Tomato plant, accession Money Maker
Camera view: horizontal (90 deg, fisheye); turntable rotation: 90 degrees
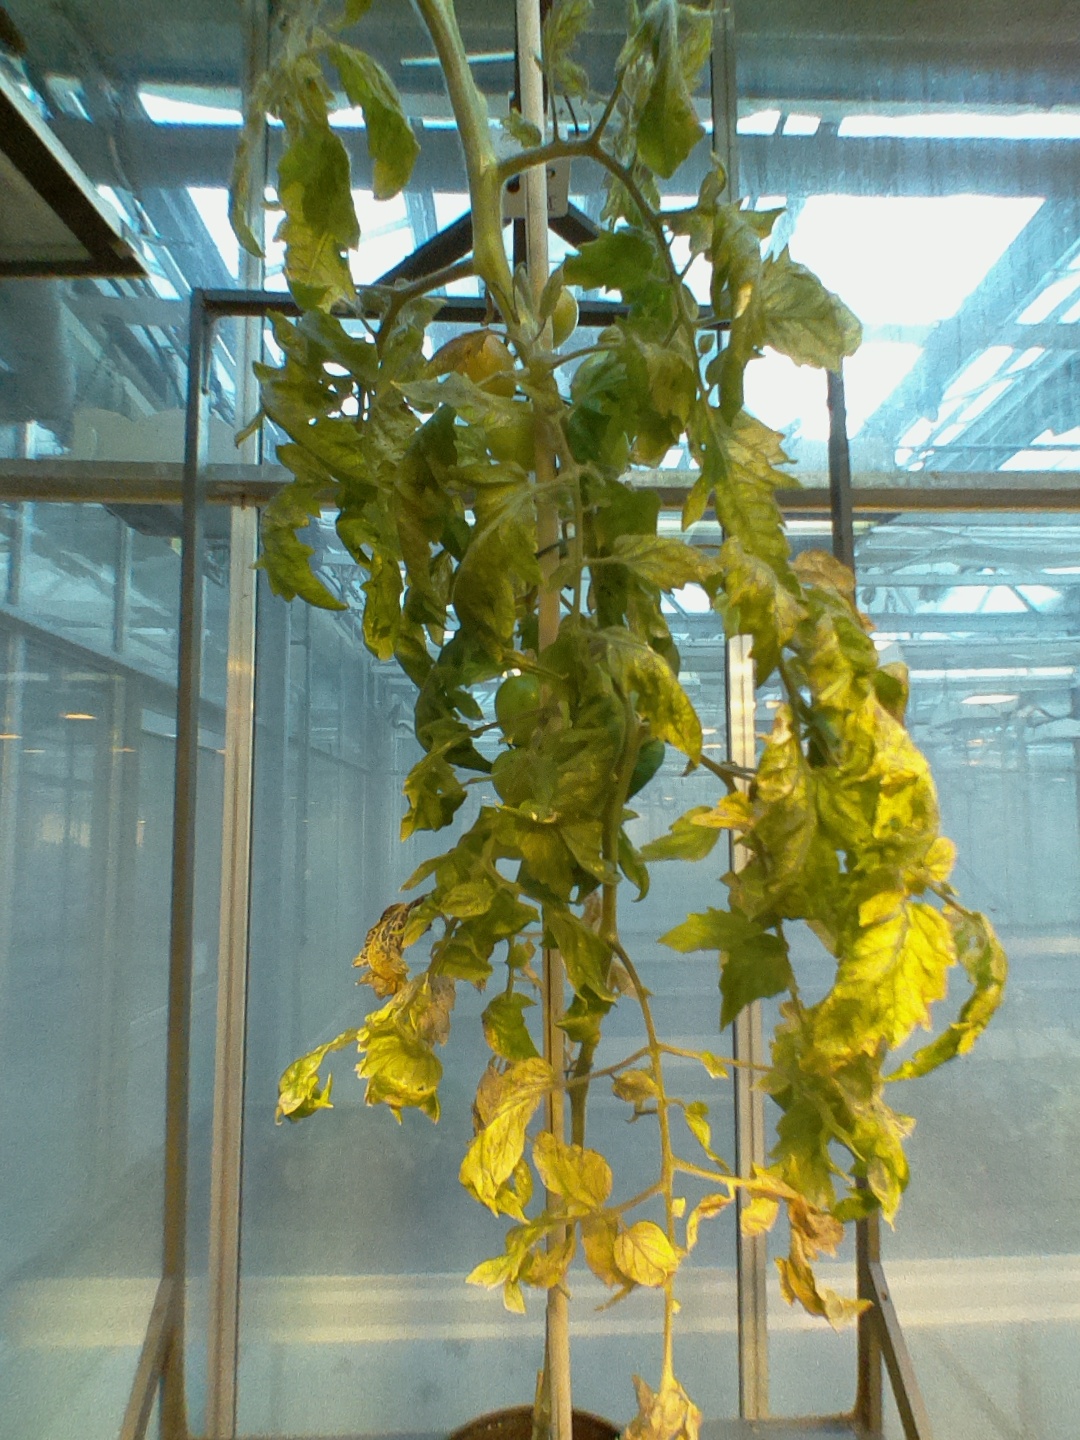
BBCH growth stage 80: fruits start showing typical ripe color (orange -> red)